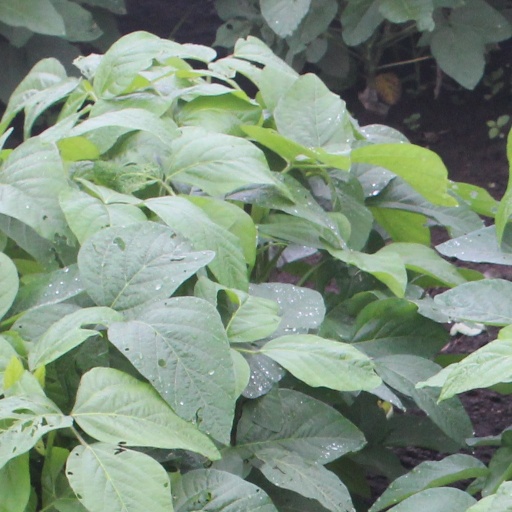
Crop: soybean